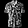
Label: Shirt